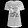
Label: T - shirt / top